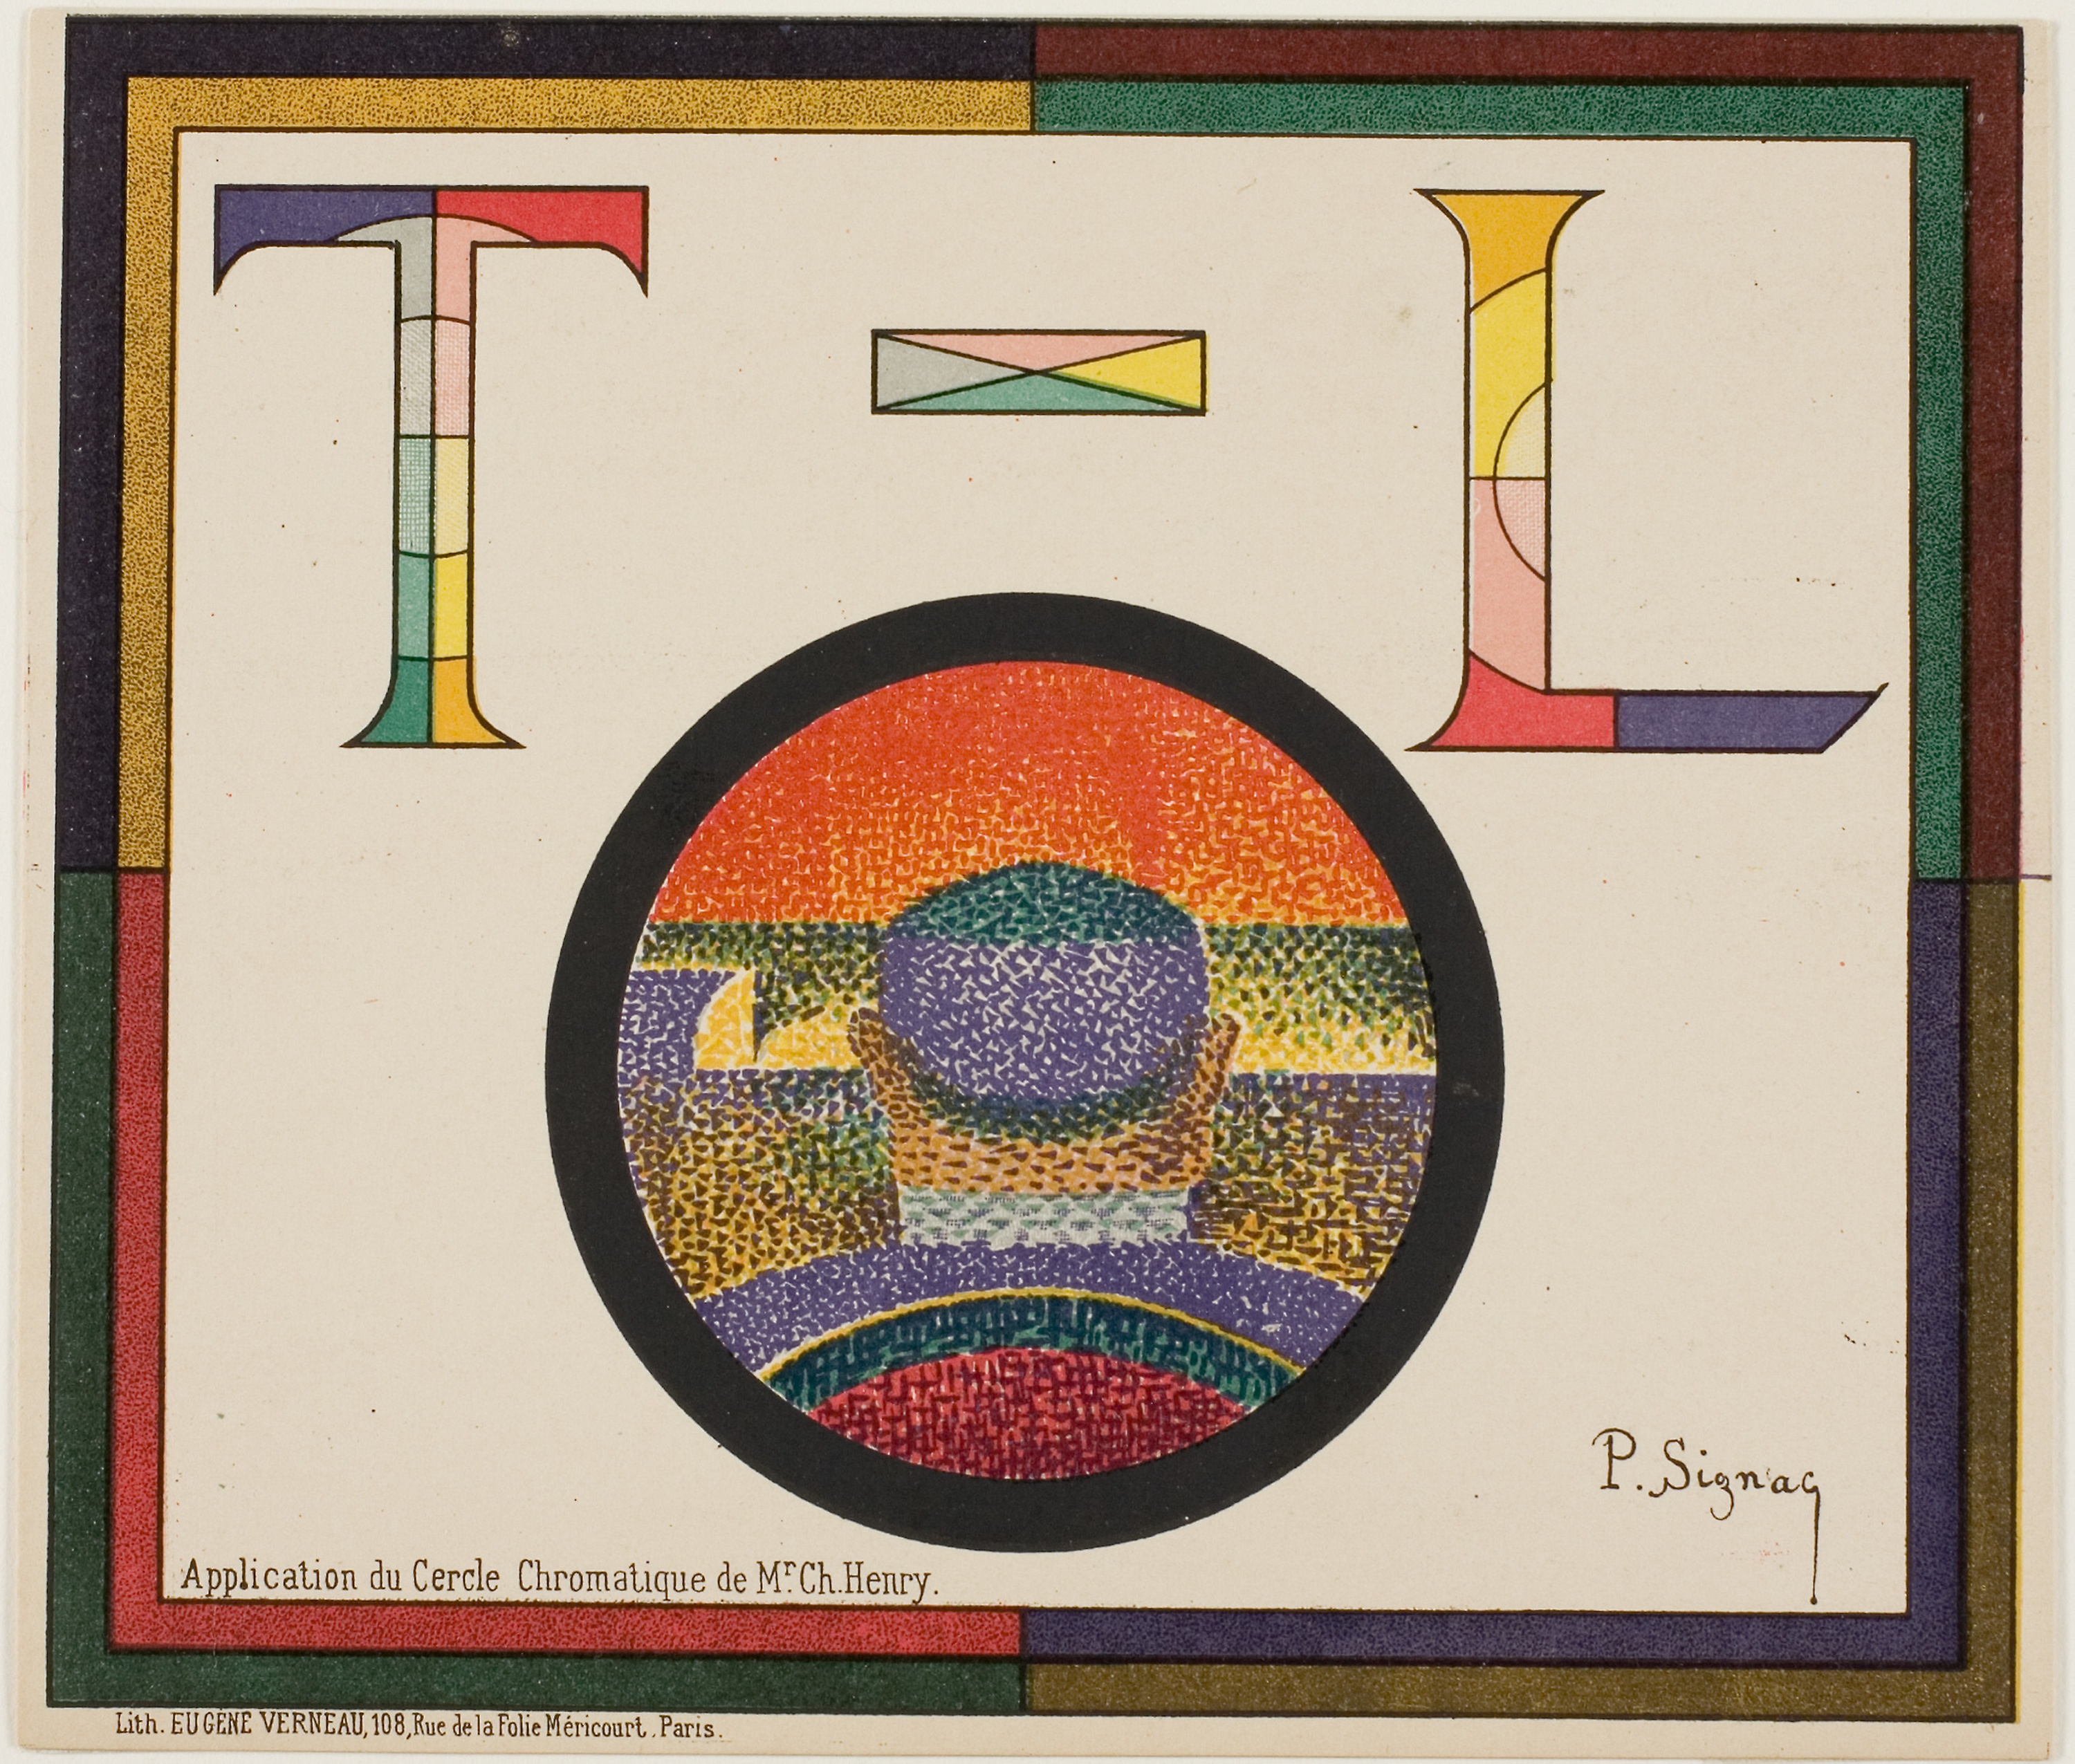
circle, art, line, font, pattern, picture frame, illustration, square